Ministry of Agriculture (Spain)

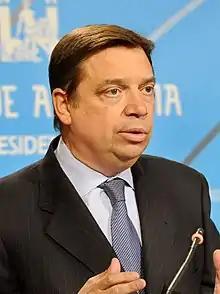
Mr. Luis Planas, current Agriculture Minister

During this Republican period, the new department had to follow the work of its predecessor and find a solution to what was considered the main problem in the rural world: latifundism. This problem was mainly in southern Spain, where there were large landowners who monopolized land ownership, such as President Alcalá-Zamora, who opposed some proposals.